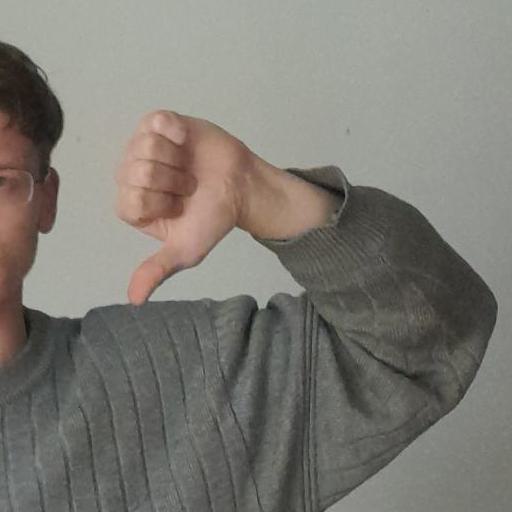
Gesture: dislike